Danny Carvajal

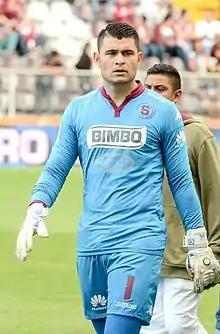
Carvajal representing Saprissa in 2016

Danny Gabriel Carvajal Rodríguez (born 8 January 1989) is a Costa Rican footballer who plays for Herediano as a goalkeeper.